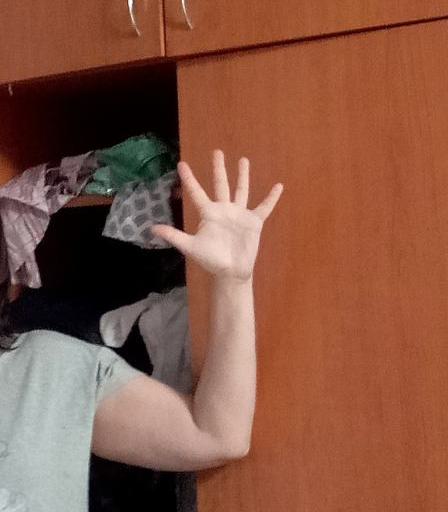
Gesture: palm